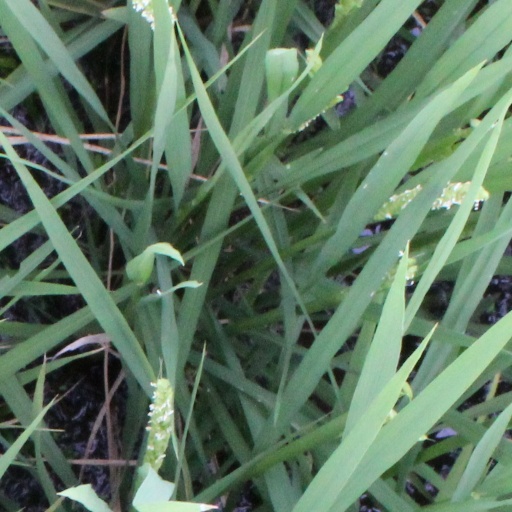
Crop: rice